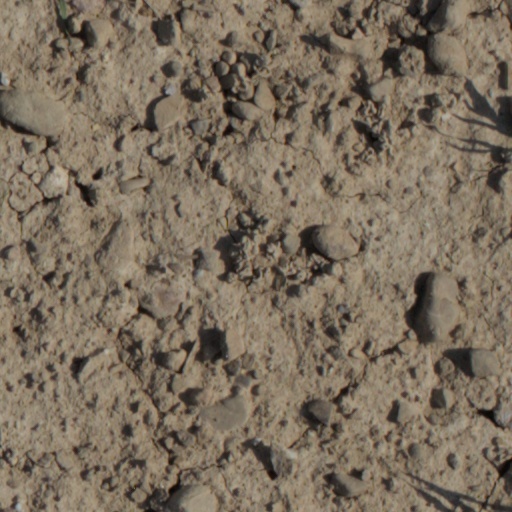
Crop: wheat